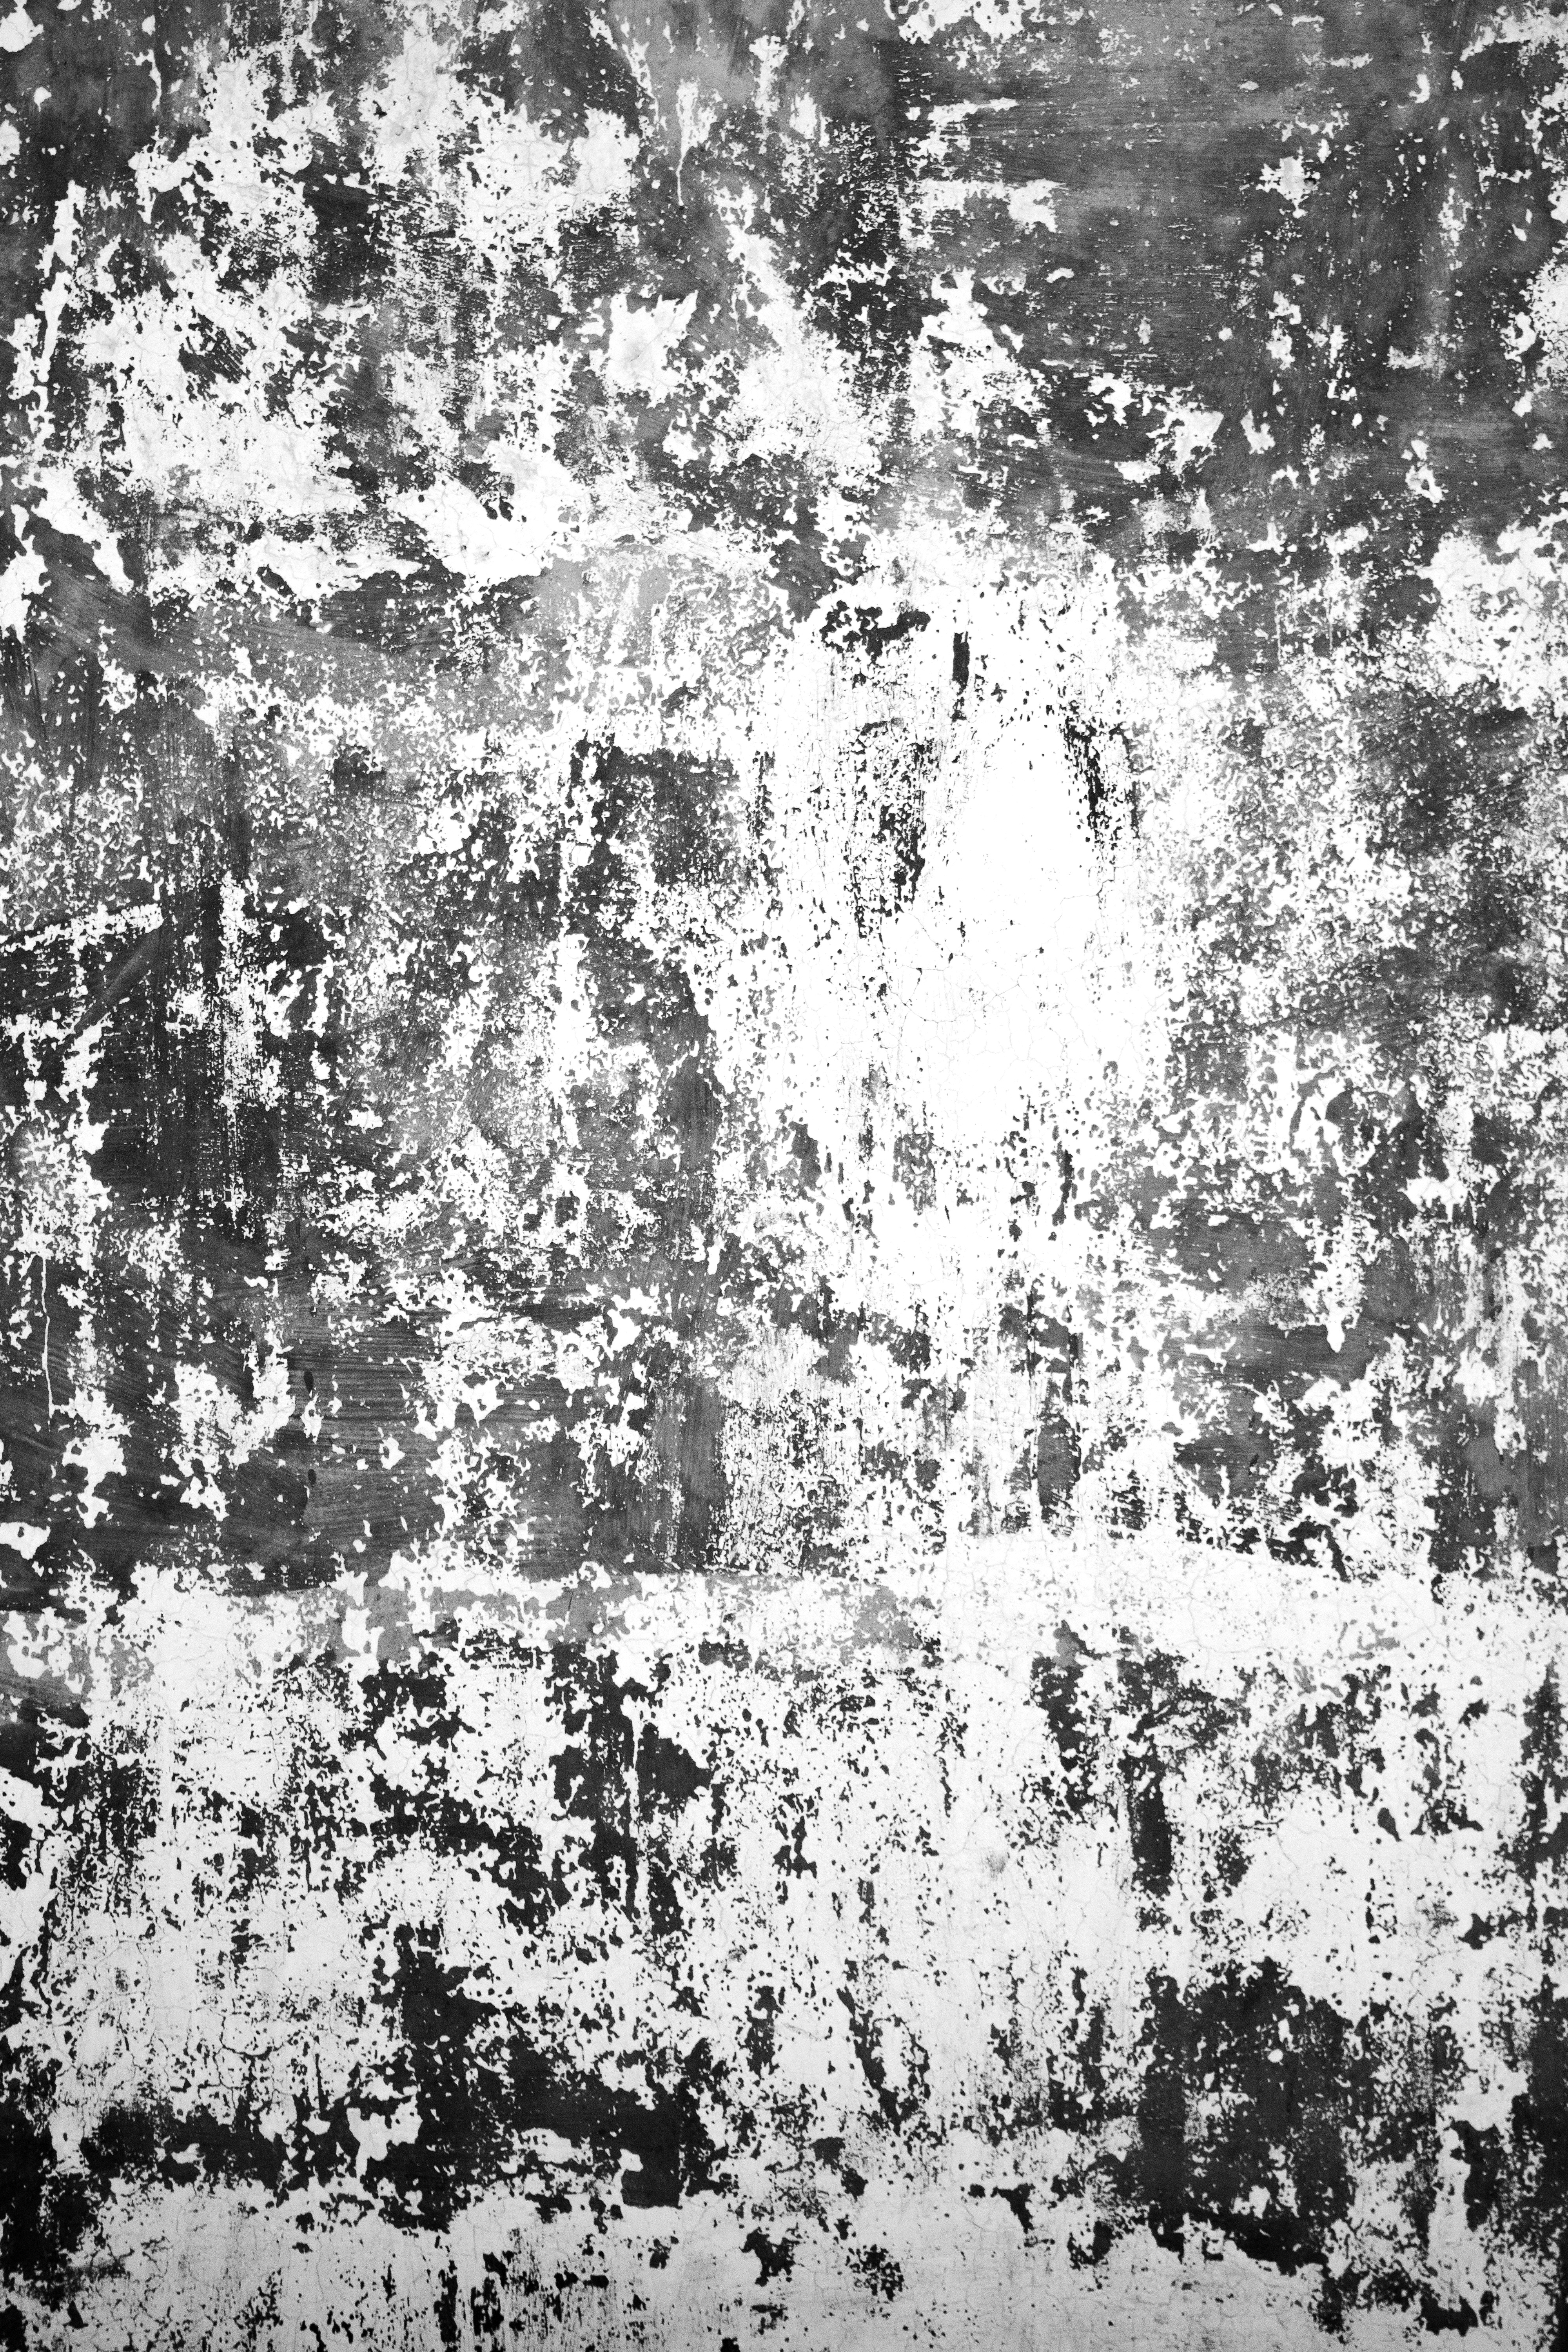
tree, black and white, texture, wall, pattern, paint, grunge, monochrome, cracked, peel, sketch, drawing, peeling, monochrome photography